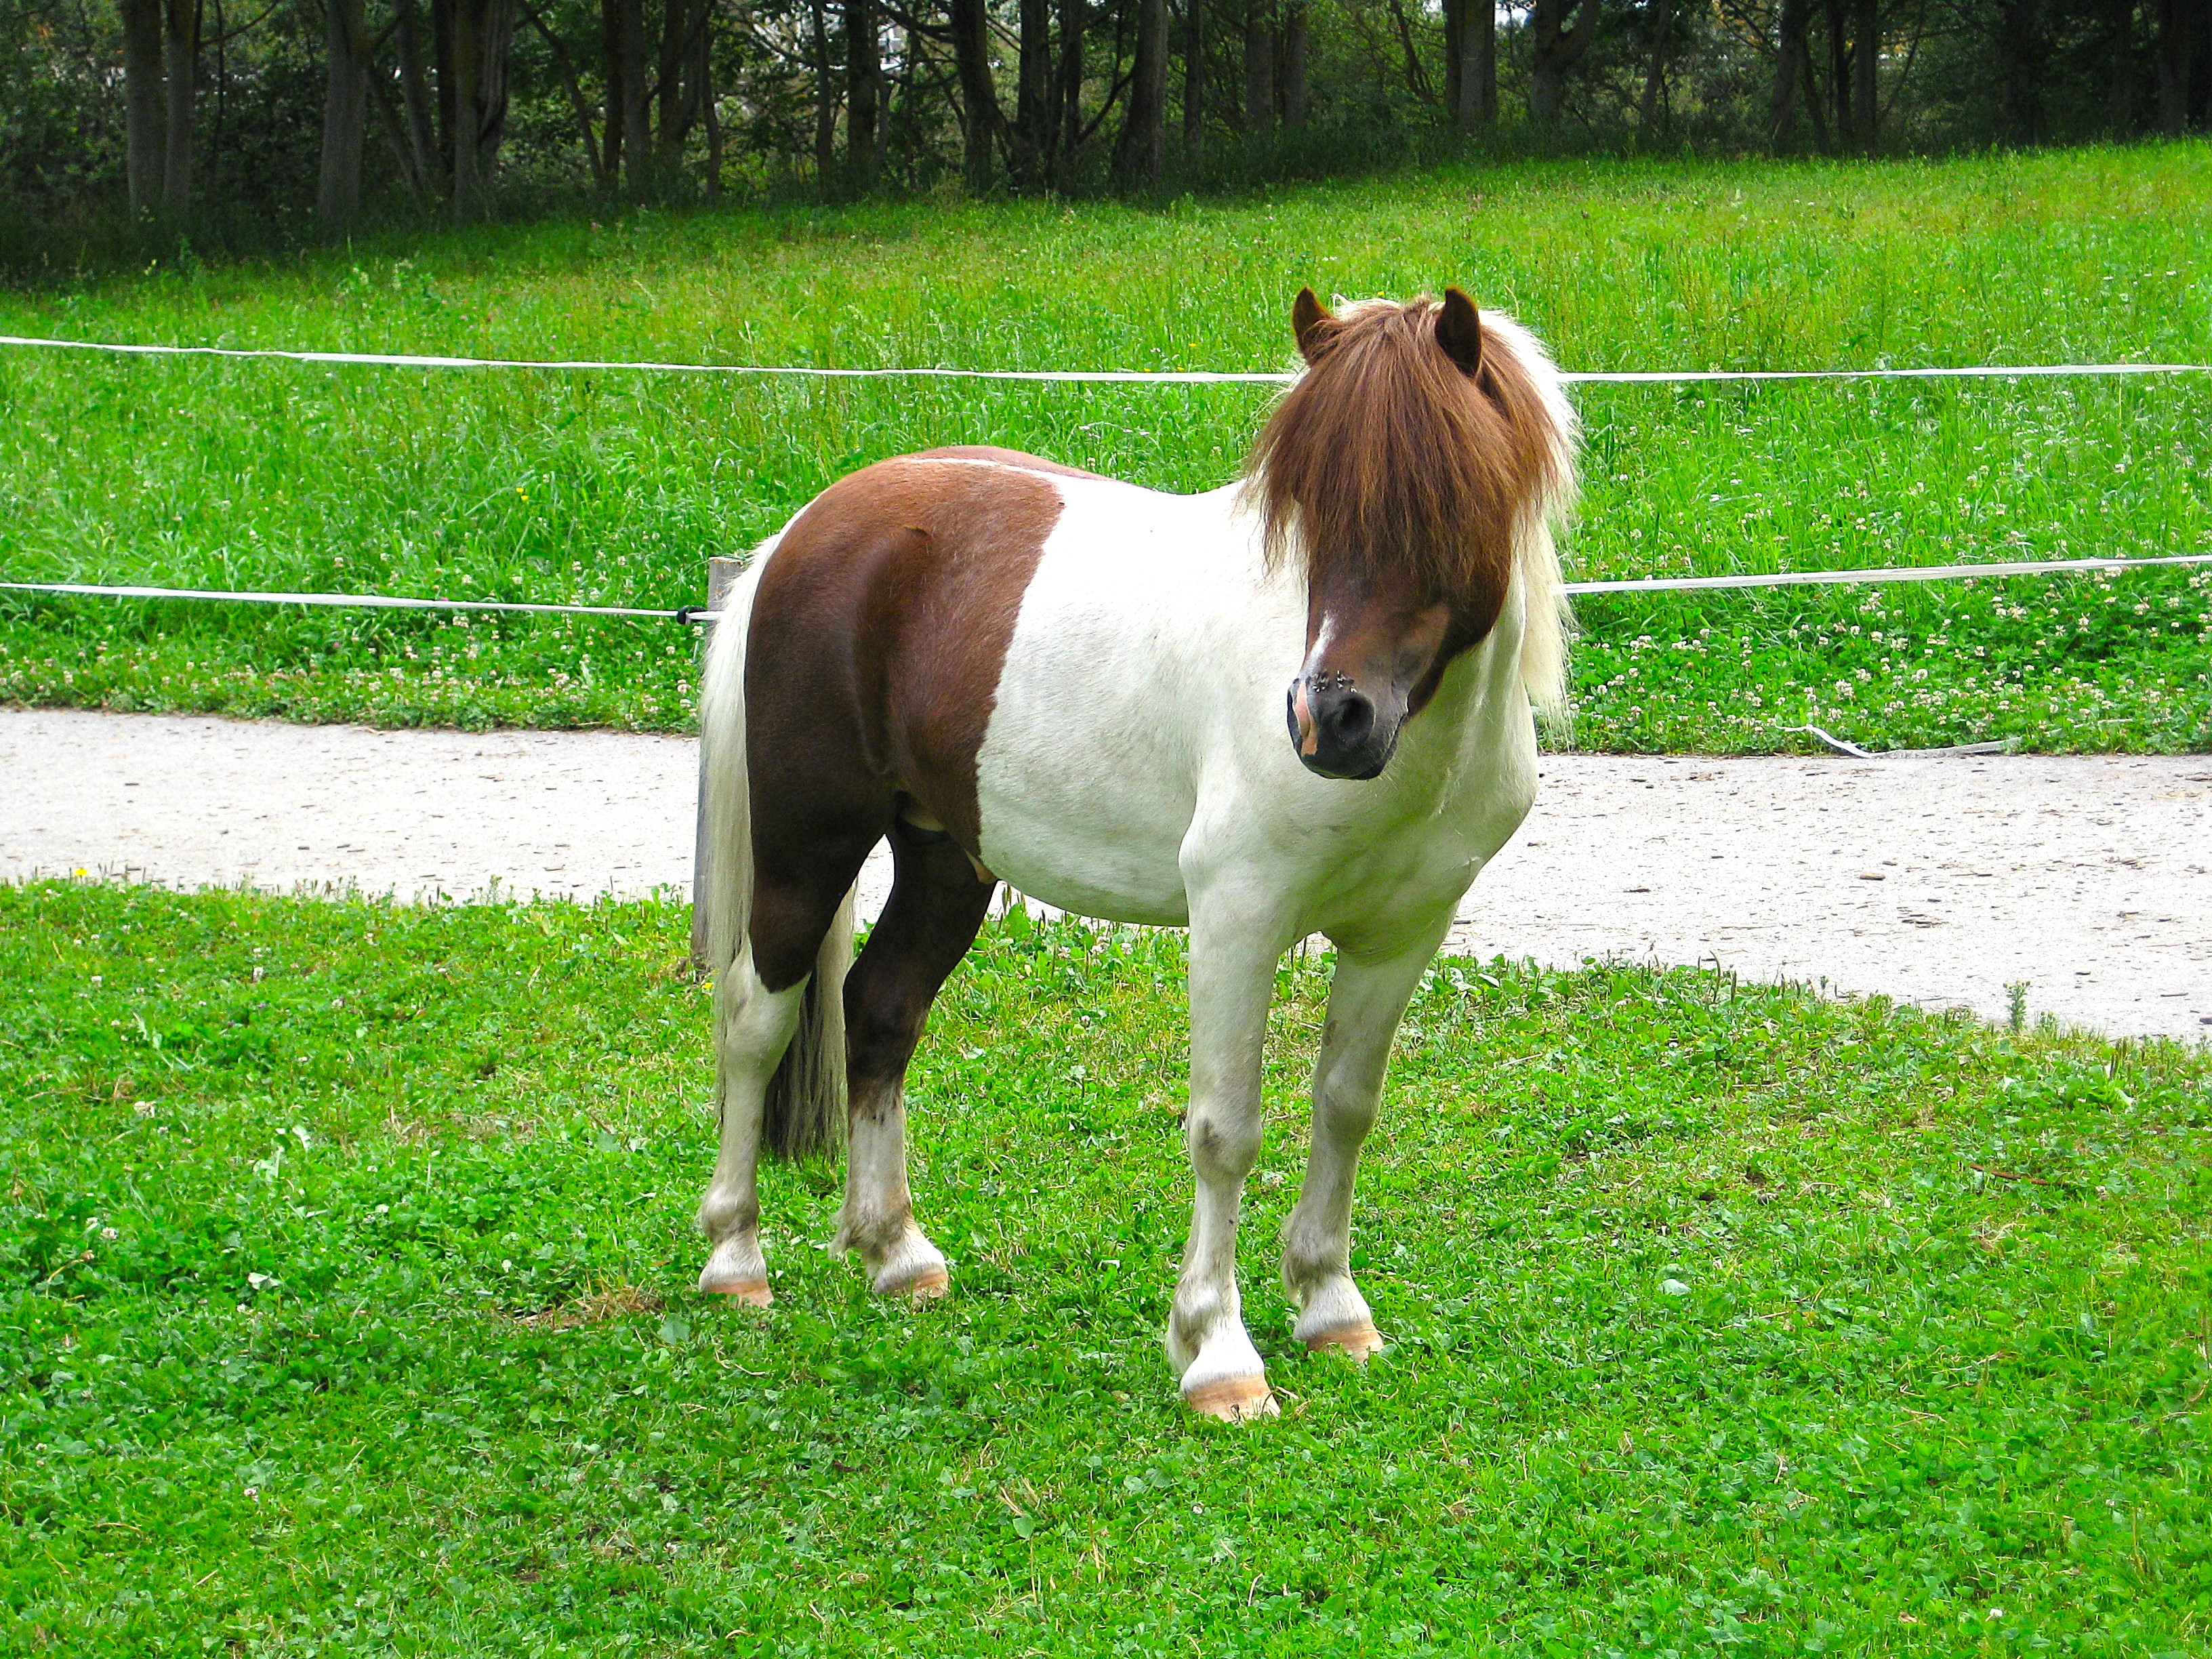
horse, white, brown, green, south, plant, tree, liver, working animal, natural landscape, fence, fawn, grass, terrestrial animal, grassland, shetland pony, sorrel, groundcover, meadow, mane, snout, pack animal, grazing, landscape, livestock, mare, split rail fence, tail, pasture, stallion, field, ranch, pony, mustang horse, wildlife, farm